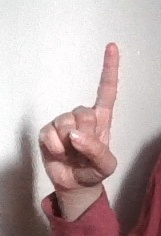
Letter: bb